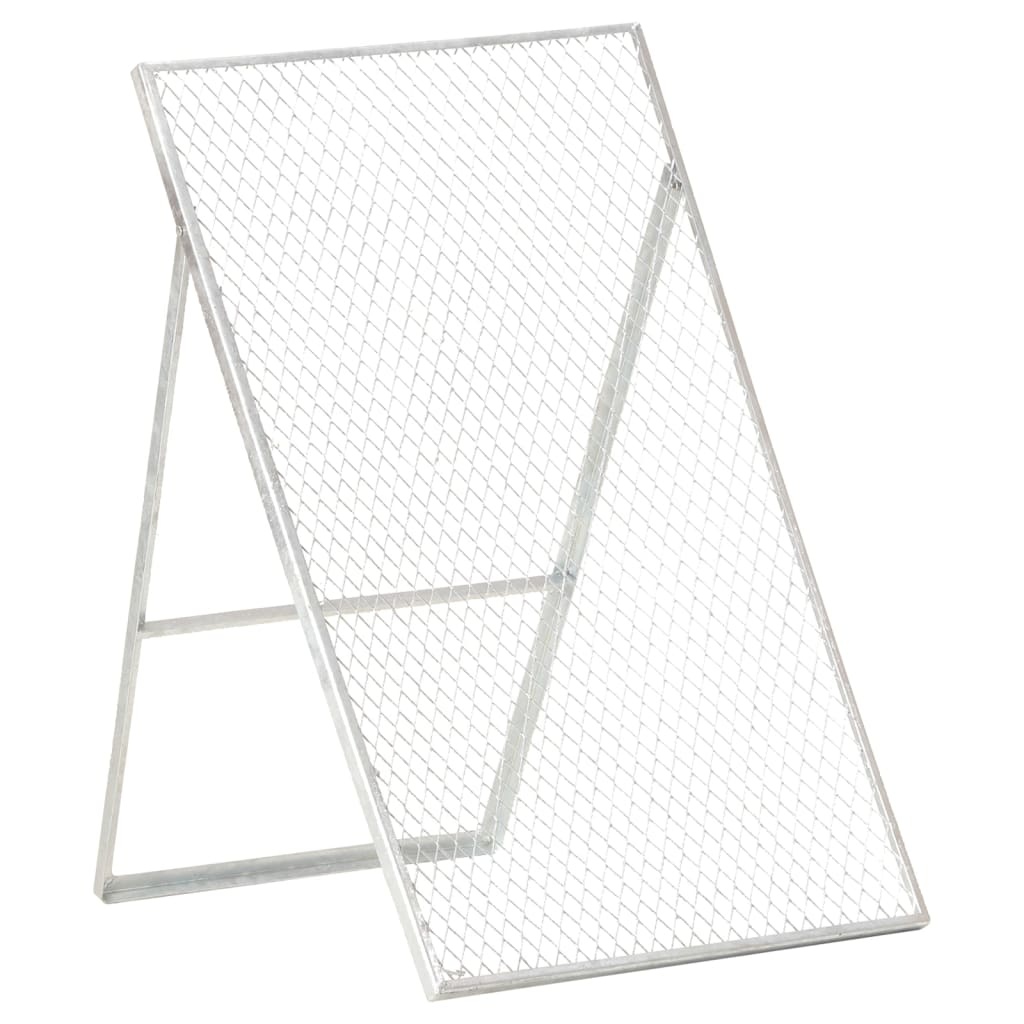
Vidaxl tuinzeef gegalvaniseerd staal
Deze tuinzeef is een perfect hulpmiddel om de compostgrond te scheiden van grove componenten zoals stenen en de compoststructuur te verbeteren, wat leidt tot een gezonde, weelderige plantengroei. De grondzeef is gemaakt van gegalvaniseerd staal, waardoor hij roestvrij en duurzaam is. De steun met een verstelbaar hoekframe zorgt ervoor dat hij stevig staat. Grove componenten kunnen uit de compost worden gefilterd. Het compostrooster kan ook gebruikt worden als bevestigingsrooster voor kruiwagens. Daardoor is hij multifunctioneel en flexibel in gebruik. Je kunt hem inklappen en opbergen om ruimte te besparen wanneer hij niet in gebruik is. Materiaal: gegalvaniseerd staal Afmetingen: 60 x 75 x 89 cm (B x D x H) Geen montage vereist
Brand: vidaXL
Category: Home & Garden > Lawn & Garden > Gardening > Composting > Compost Aerators